Warenski-Duvall Commercial Building and Apartments

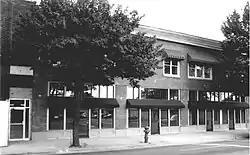
The Warenski-Duvall Building

The Warenski-Duvall Commercial Building and Apartments, built in 1915, is a two-story brick, two part commercial block that is listed in National Register of Historic Places. The building is significant for its role in the early urbanization of Murray, Utah. The Warenski-Duvall building represents a building-type common during the early-twentieth century development of Murray's commercial business district and it is also part of the Murray Downtown Historic District. The building's owner was Edward J. Warenski, an early resident of Murray who owned a saloon and grocery store on State Street. Warenski and his family lived just north of the store. In 1923, the Duvall family purchased the building and divided the upper floor into apartments where family members and other workers in downtown Murray lived.